Einar Texas Ljungberg

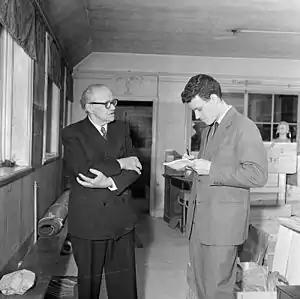
Texas (left) with Per Wästberg.

Einar "Texas" Ljungberg (26 August 1880 - 6 December 1974) was a Swedish Socialist politician.